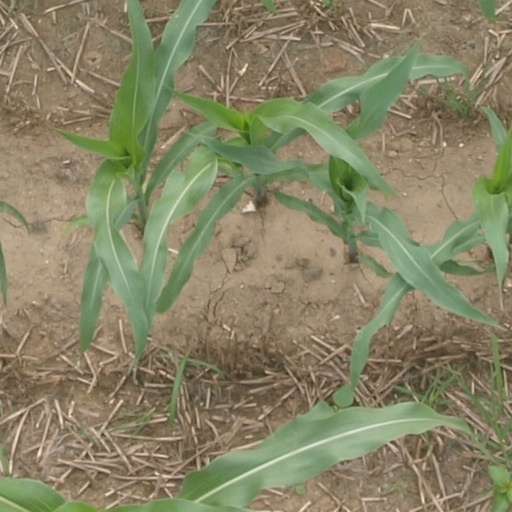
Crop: maize; corn